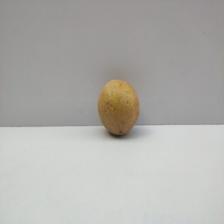
Size: Medium